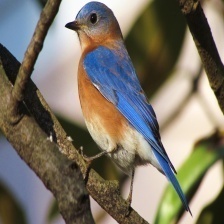
Species: EASTERN BLUEBIRD
Scientific name: SIALIA SIALIS